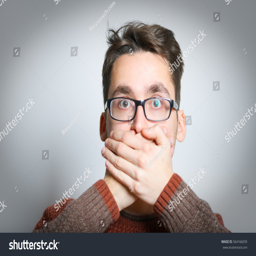
handsome man closes the mouth with her hands , the sign of silence , isolated on background